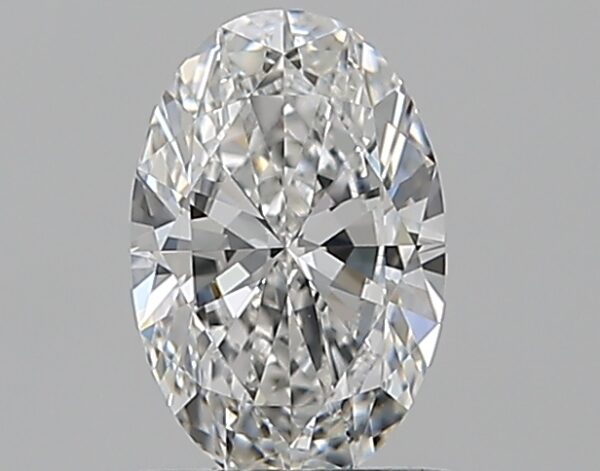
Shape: oval
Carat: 0.72
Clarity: VVS1
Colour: F
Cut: EX
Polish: EX
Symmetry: EX
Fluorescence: N
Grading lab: GIA
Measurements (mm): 7.48 x 4.91 x 2.91